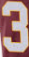
Number: 3